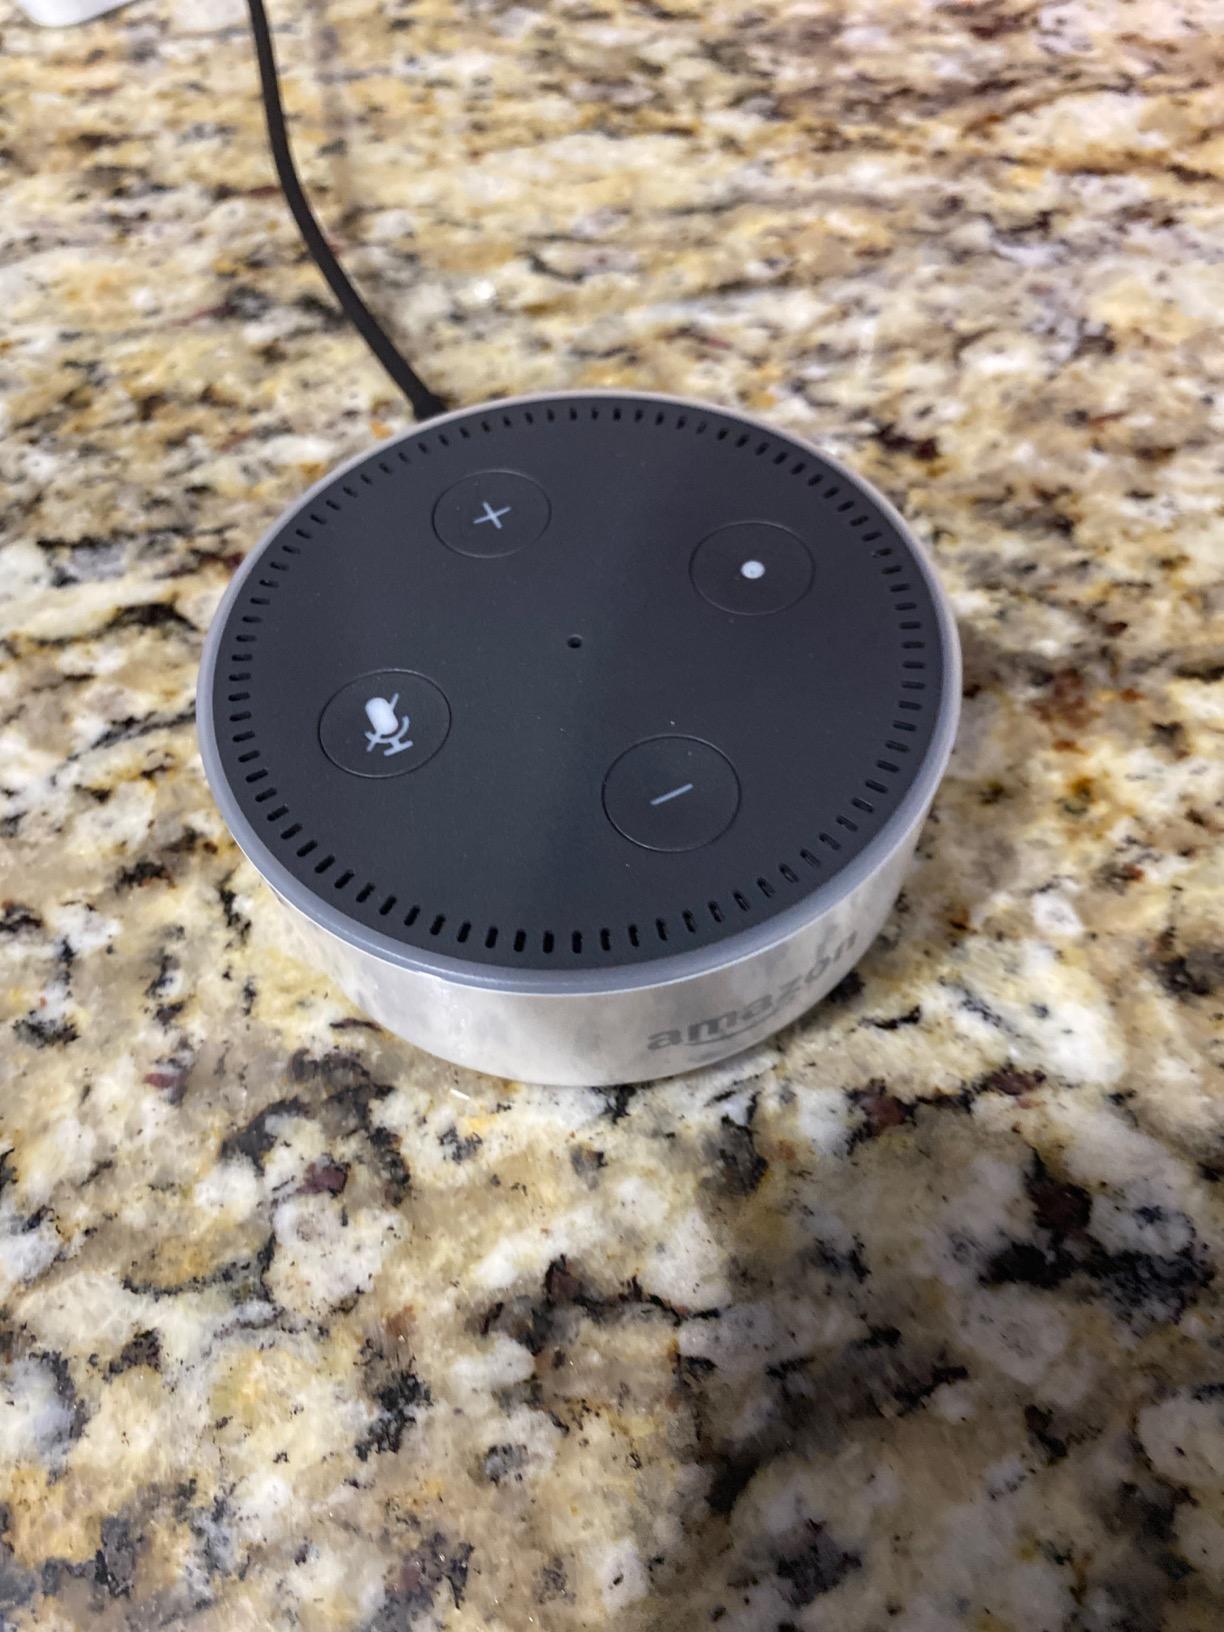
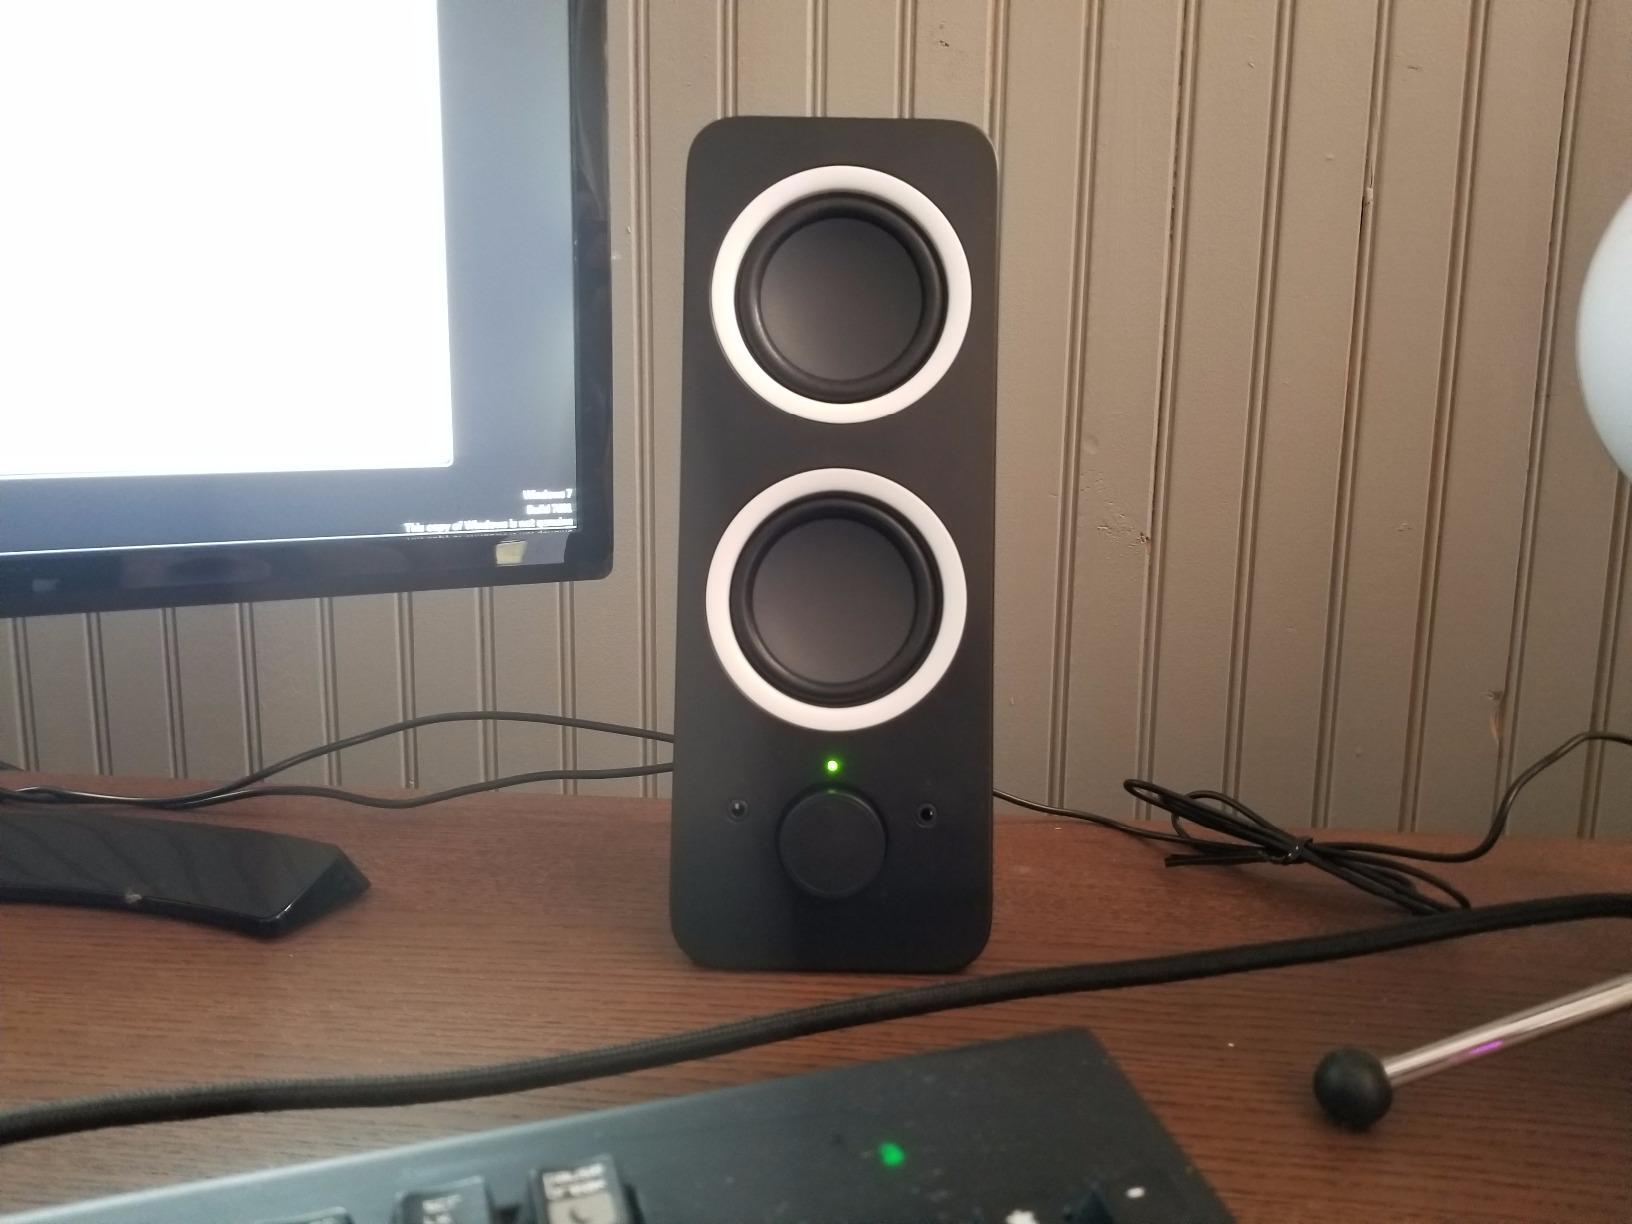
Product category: speaker
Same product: no